List of county exclaves in England and Wales 1844–1974

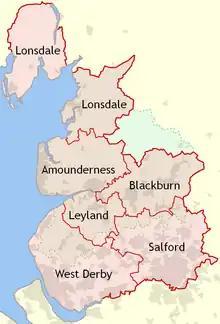
The hundreds of historic Lancashire, showing Lonsdale in two parts, separated by Morecambe Bay. The green outline shows the 1974 administrative Lancashire.

The historic county of Lancashire had no true exclaves, although a large part of it was separated from the rest at high tide and counted as a semi-exclave (total 1):